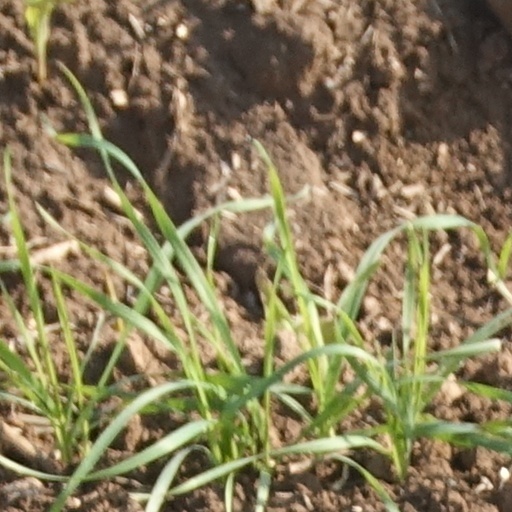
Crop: wheat